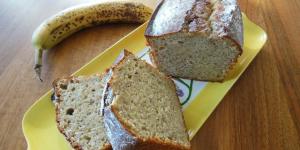
torta de banano casera